Houston Zoo

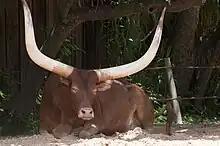
Ankole resting in the shade

Called the most ambitious project in the zoo's then 88-year history, the African Forest officially opened on December 10, 2010. The exhibit is home to many African species, including the Grant's zebra, white rhinoceros, red river hog, Masai giraffe, ostrich, chimpanzee, and western lowland gorilla. In 2011, the "Houston Press" gave the Houston Zoo the Best of Houston Award for Best New Ecosystem. In November 24, 2020, a new male pygmy hippopotamus named Silas first arrived to the Houston Zoo from the Henry Doorly Zoo in Omaha. Silas died due to an illness on October 10, 2022. In November 2024, a pygmy hippo named Akobi arrived from the San Francisco Zoo as part of the breeding recommendation from the AZA.